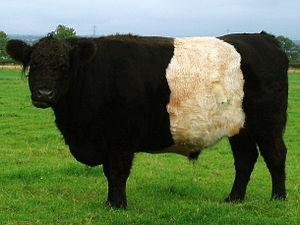
La Galloway ceinturée est une race bovine britannique.
L'Élevage bovin au Kenya résulte d'une tradition pastorale très ancienne, avec des apports bovins variés entre races africaines anciennes et races européennes et zubuines plus récentes.